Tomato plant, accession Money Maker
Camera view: tilt-top (135 deg); turntable rotation: 180 degrees
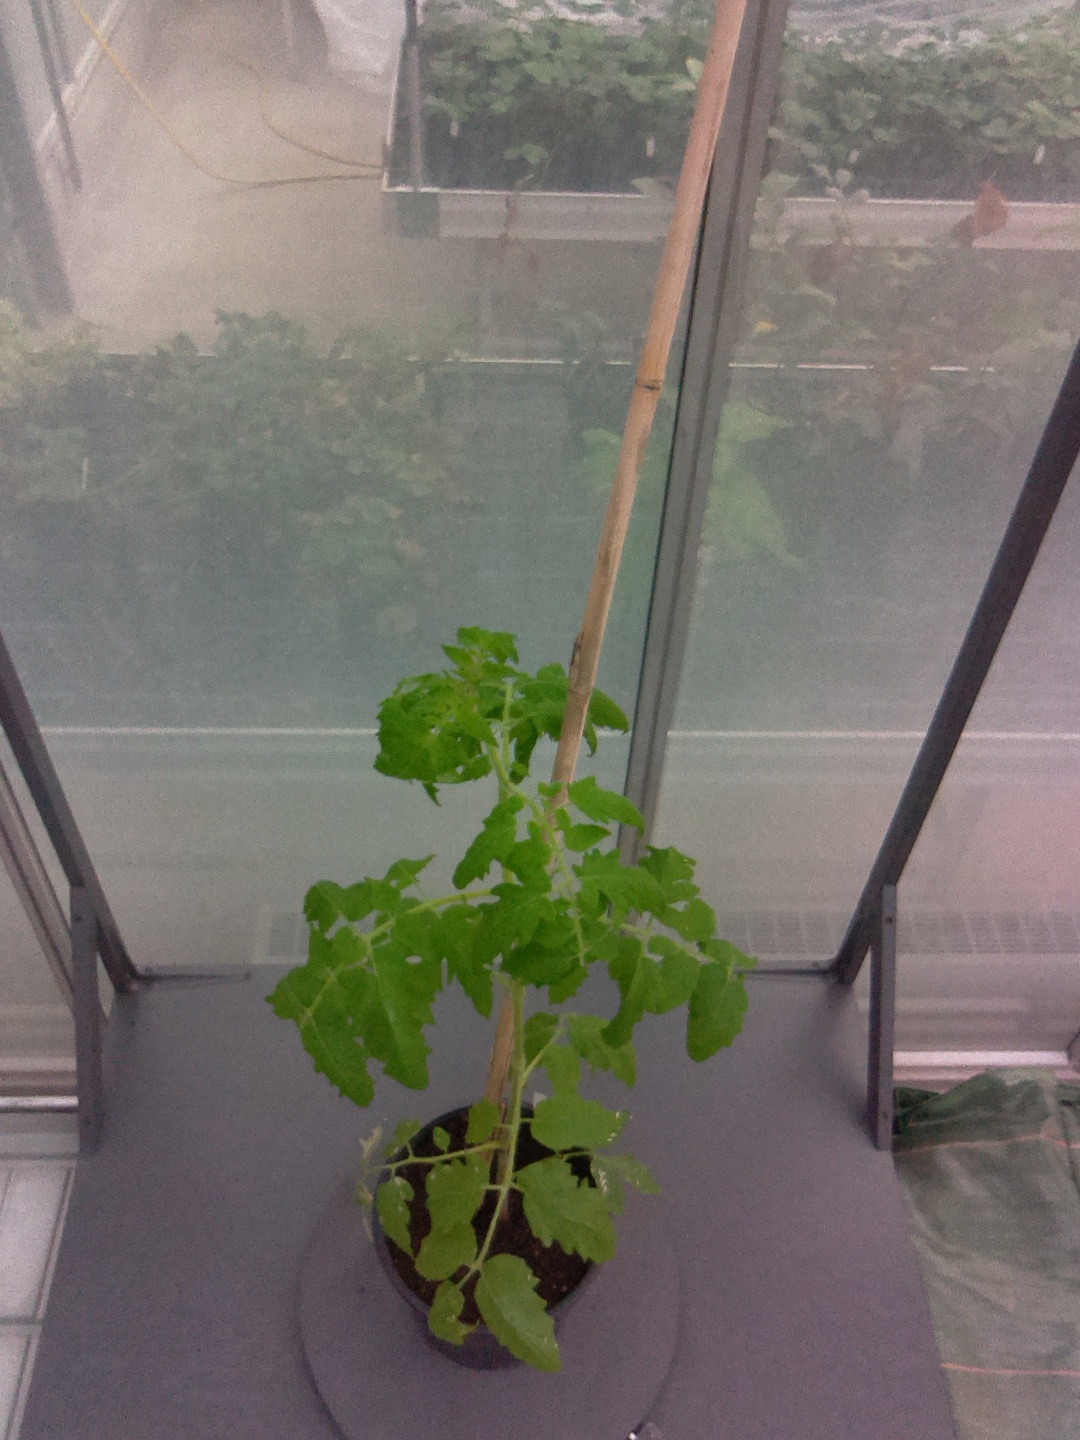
BBCH growth stage 52: 2 inflorescences visible